Sky position (RA, Dec in degrees): 121.087, 20.87
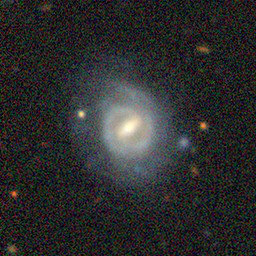
Galaxy morphology: Barred Spiral Galaxies